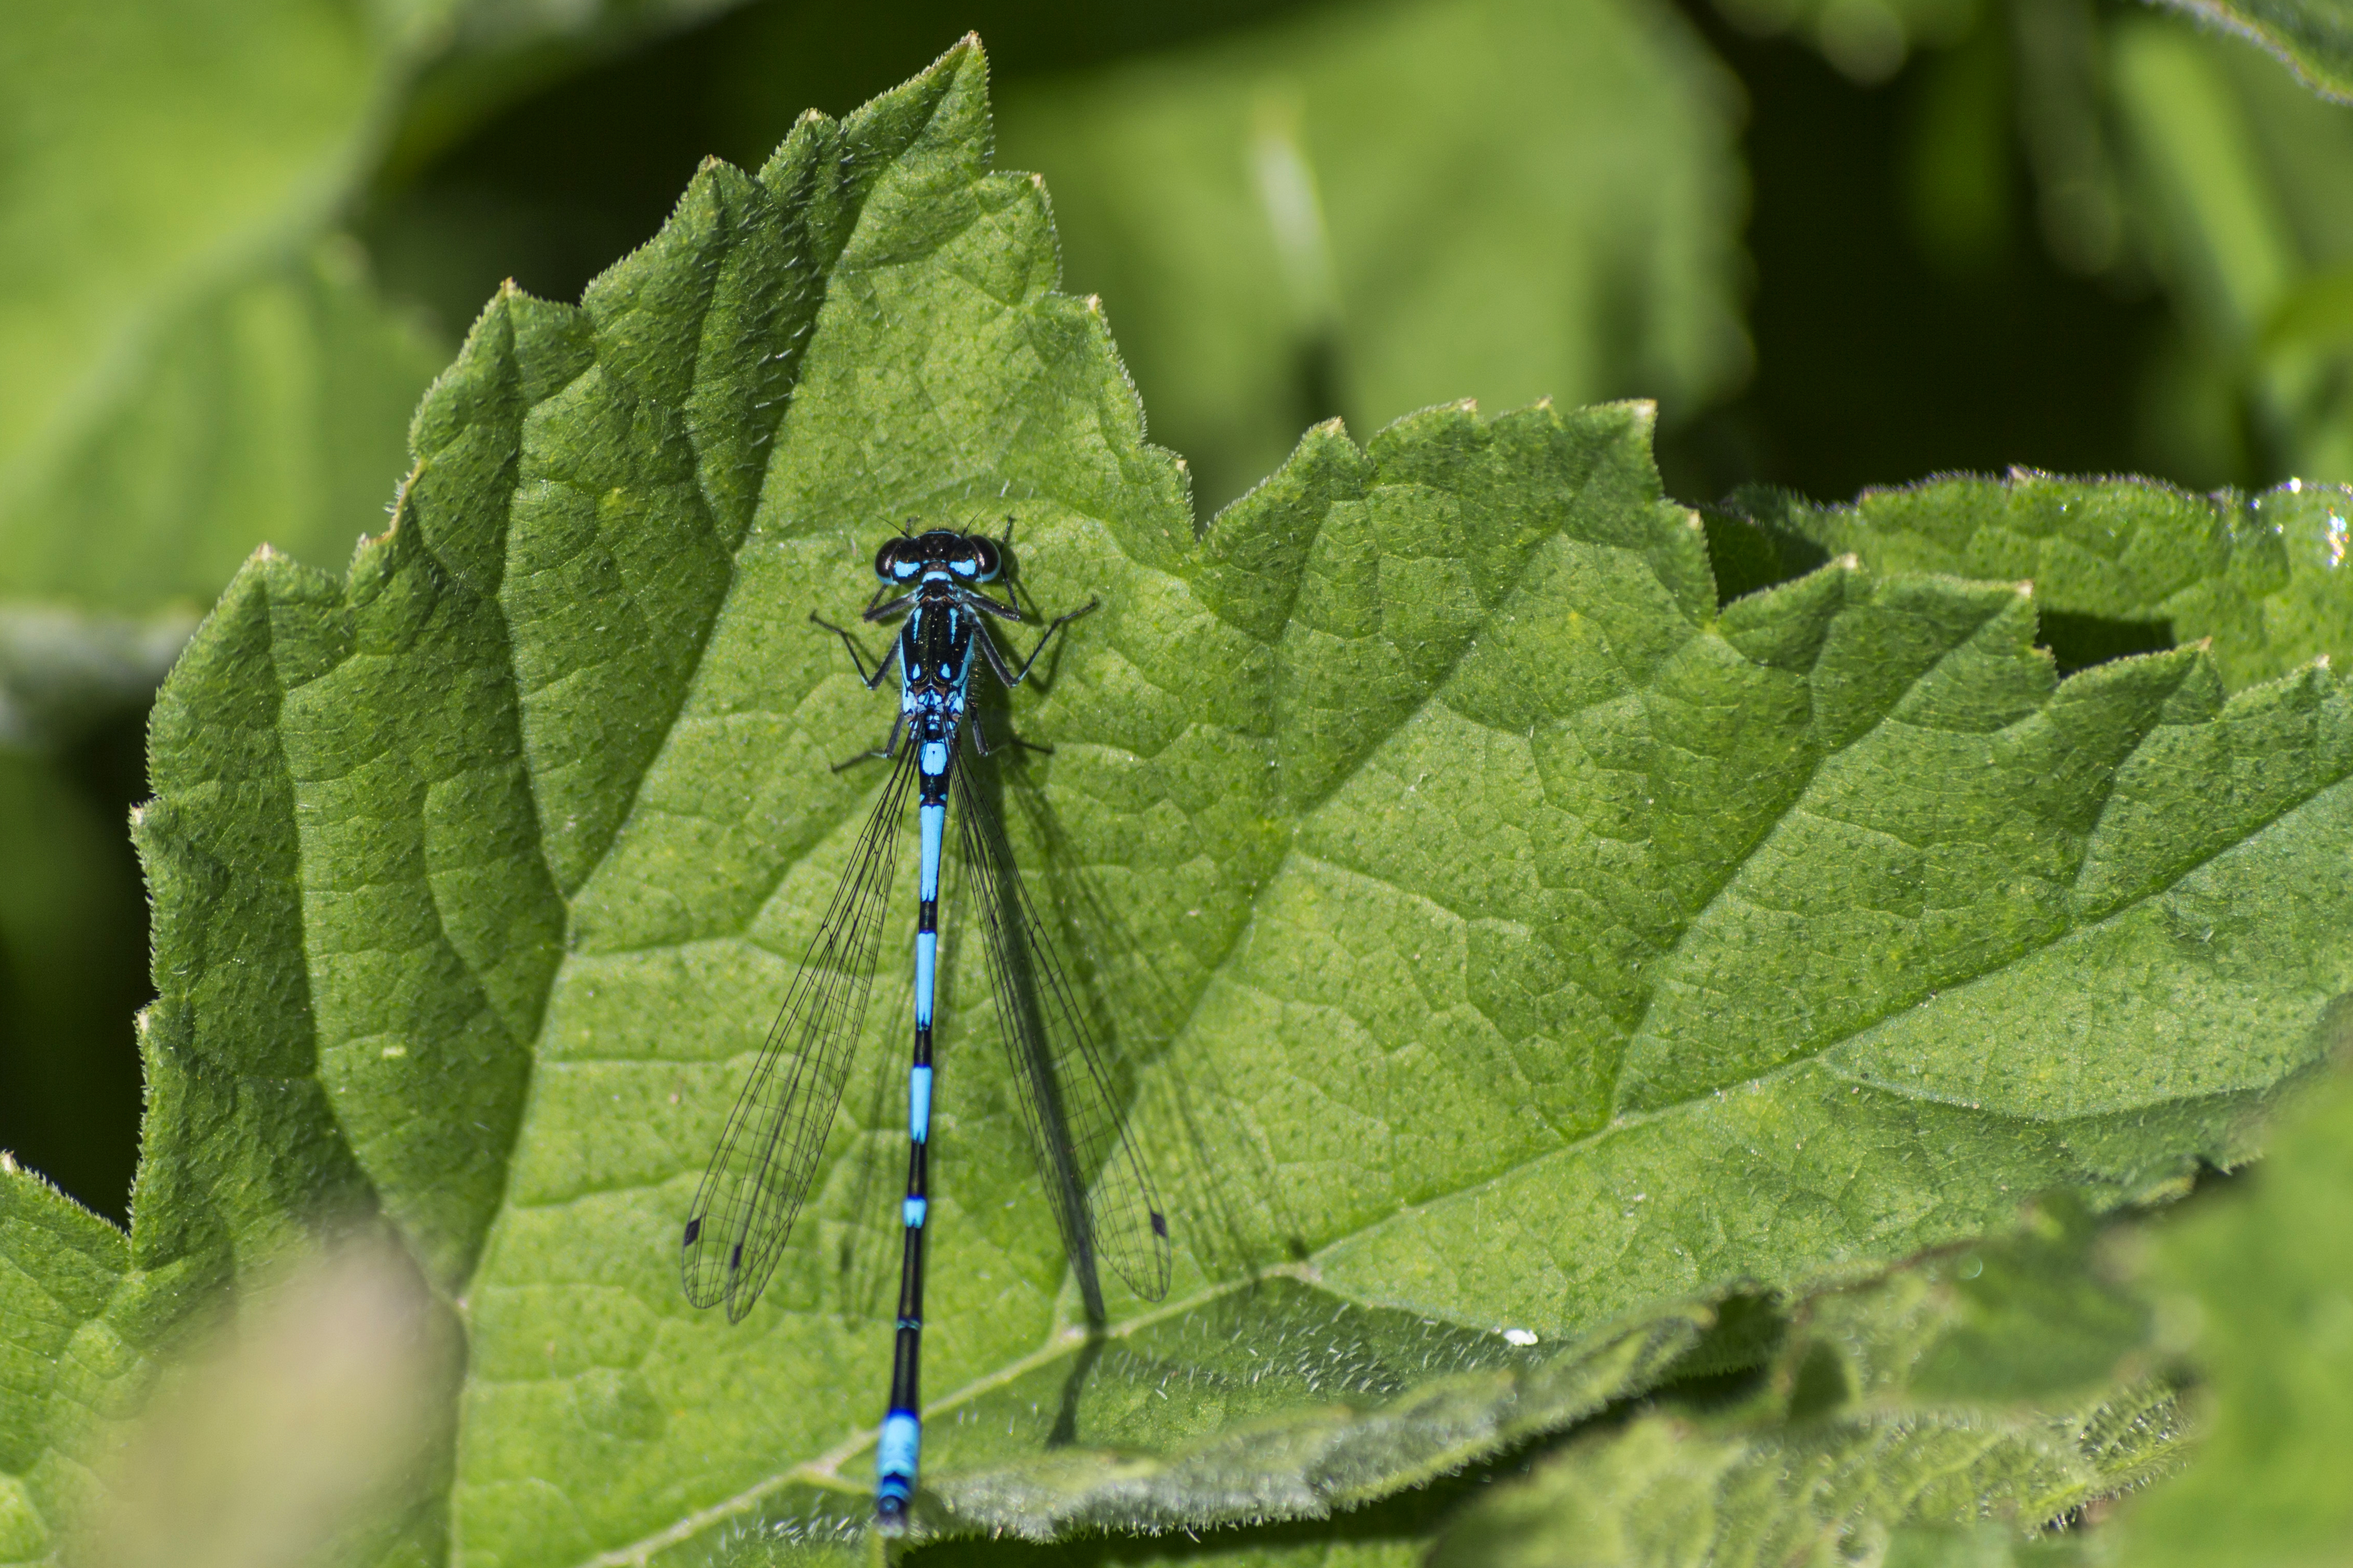
nature, outdoor, photography, leaf, flower, green, insect, macro, closeup, fauna, invertebrate, nederland, netherlands, animals, outdoorphotography, depthoffield, dof, damselfly, paulvandevelde, pdvandevelde, padagudaloma, natuurfotografie, dordrecht, nederlandinfotos, juffer, macro photography, arthropod, leaf beetle, moths and butterflies